Barbra Streisand

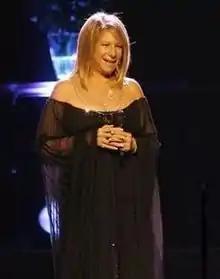
Streisand performing in July 2007 at The O2 Arena in London

In February 2006, Streisand recorded the song "Smile" alongside Tony Bennett at Streisand's Malibu home. The song is included on Bennett's 80th birthday album, "Duets". In September 2006, the pair filmed a live performance of the song for "Tony Bennett: An American Classic", directed by Rob Marshall. The special aired on NBC on November 21, 2006, and was released on DVD the same day. Streisand's duet with Bennett opened the special.